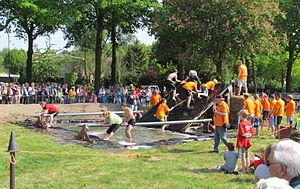
Note : Le nom commun wetlook étant plus exhaustif et bien plus courant que wet, wetfun ou phat dipping, c'est le premier que nous utiliserons comme terme générique dans cet article Wikipédia. Ceci ne remet pas en cause l'existence des autres termes.